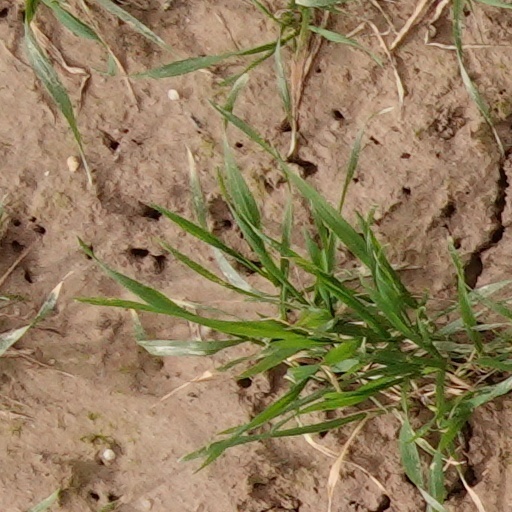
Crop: wheat